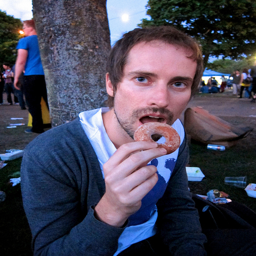
A man with mouth wide open is about to eat a sugared doughnut.
A man sitting in the grass eating a donut.
A man with the donut is posing for the picture.
A man with a dazed expression, eating a donut.
A man sitting on a bench holding a sugar doughnut.